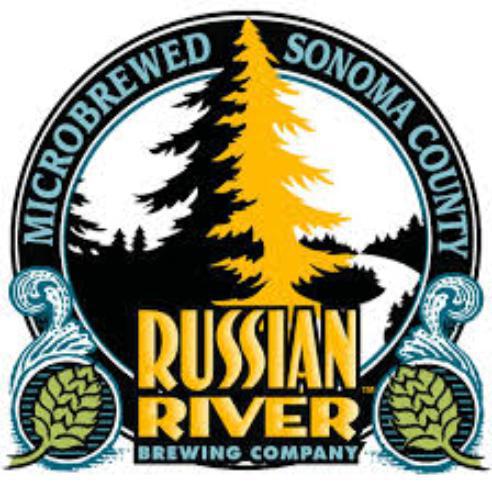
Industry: Food